Third Ward, Houston

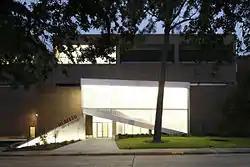
Blaffer Art Museum at UH

"Houston Chronicle" columnist Joy Sewing wrote in 2020 that "The 'Tre, as we natives say, is a predominately Black neighborhood just south of downtown and east of the Museum District. Despite the stereotypes that often come with inner-city Black neighborhoods, Third Ward is also home to some of the city's most noted and greatest African-American artists, activists, educators and leaders."